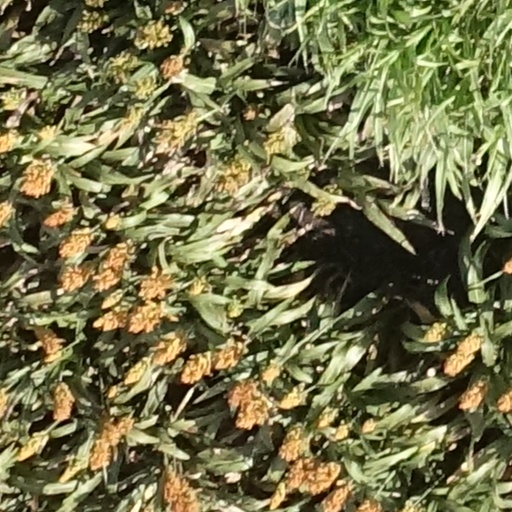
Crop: sorghum